Architecture of Africa

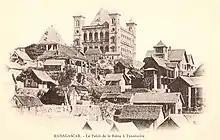
Architecture in Antananarivo, Madagascar, in 1905

In the official Dervish-written letter's description of the 1920 air, sea and land campaign and the fall of Taleh in February 1920, in an April 1920 letter transcribed from the original Arabic script into Italian by the incumbent "Governatori della Somalia", the British are described taking twenty-seven "garesas" or 27 houses from the Dhulbahante clan: